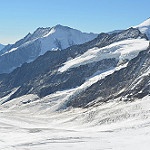
Scene: Outdoor